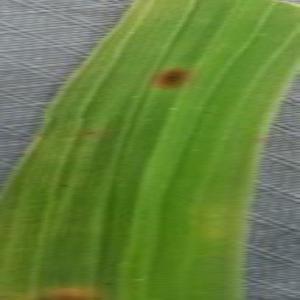
Disease: Brownspot